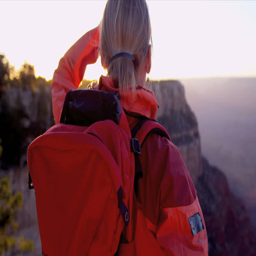
lone female hiker watching the sun setting over the canyons , shot on red epic